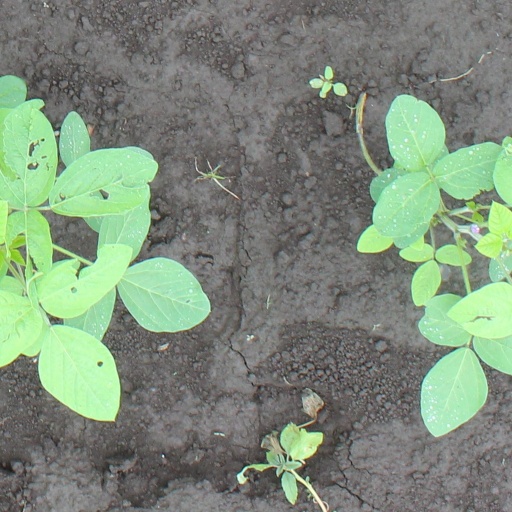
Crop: soybean